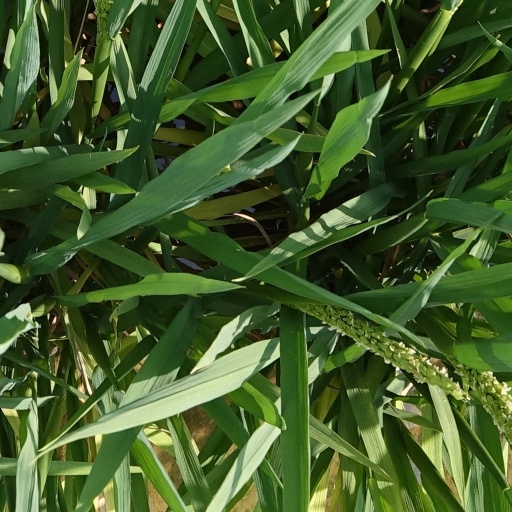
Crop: rice